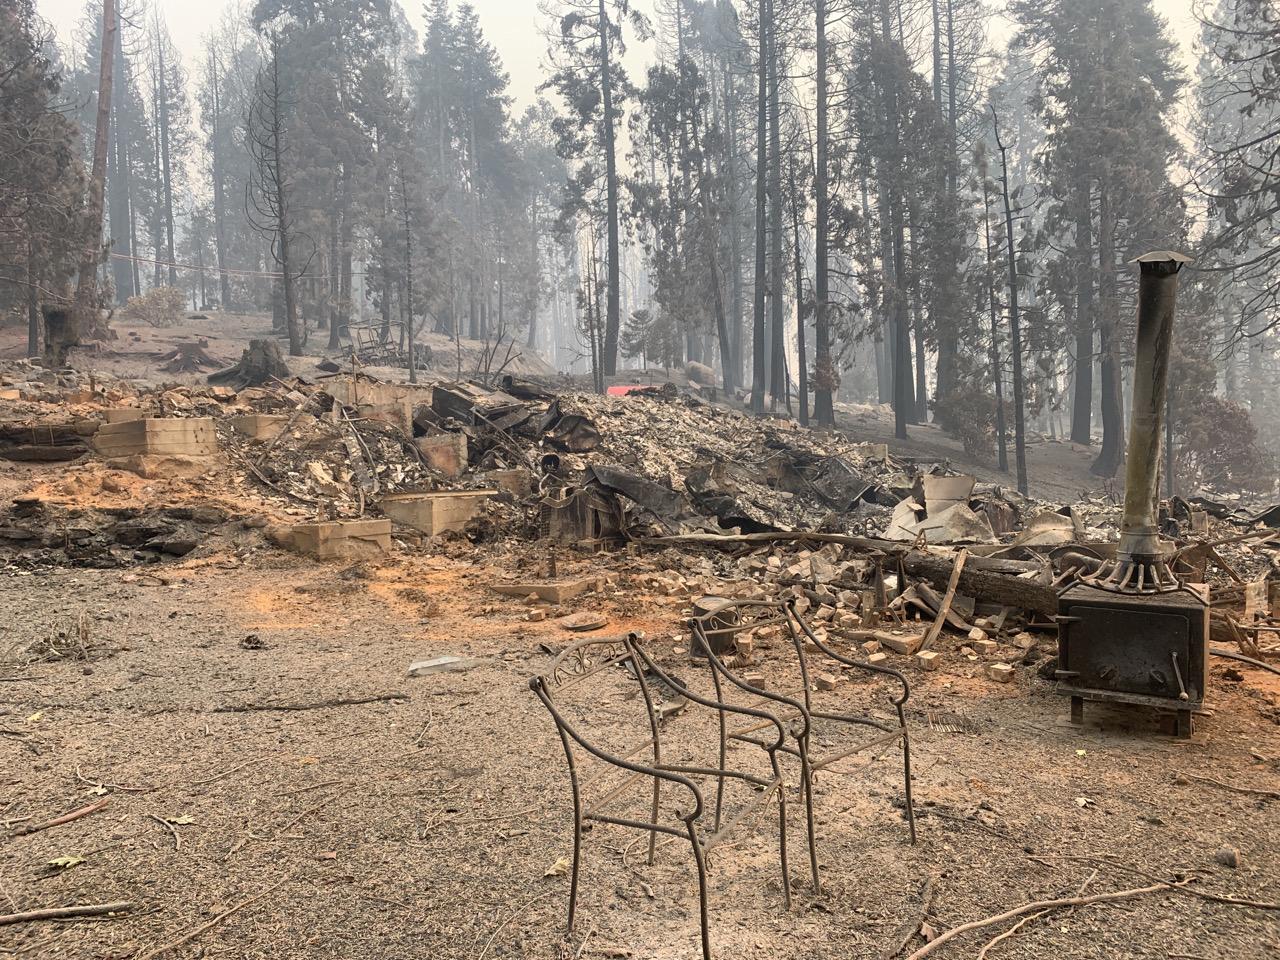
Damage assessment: destroyed